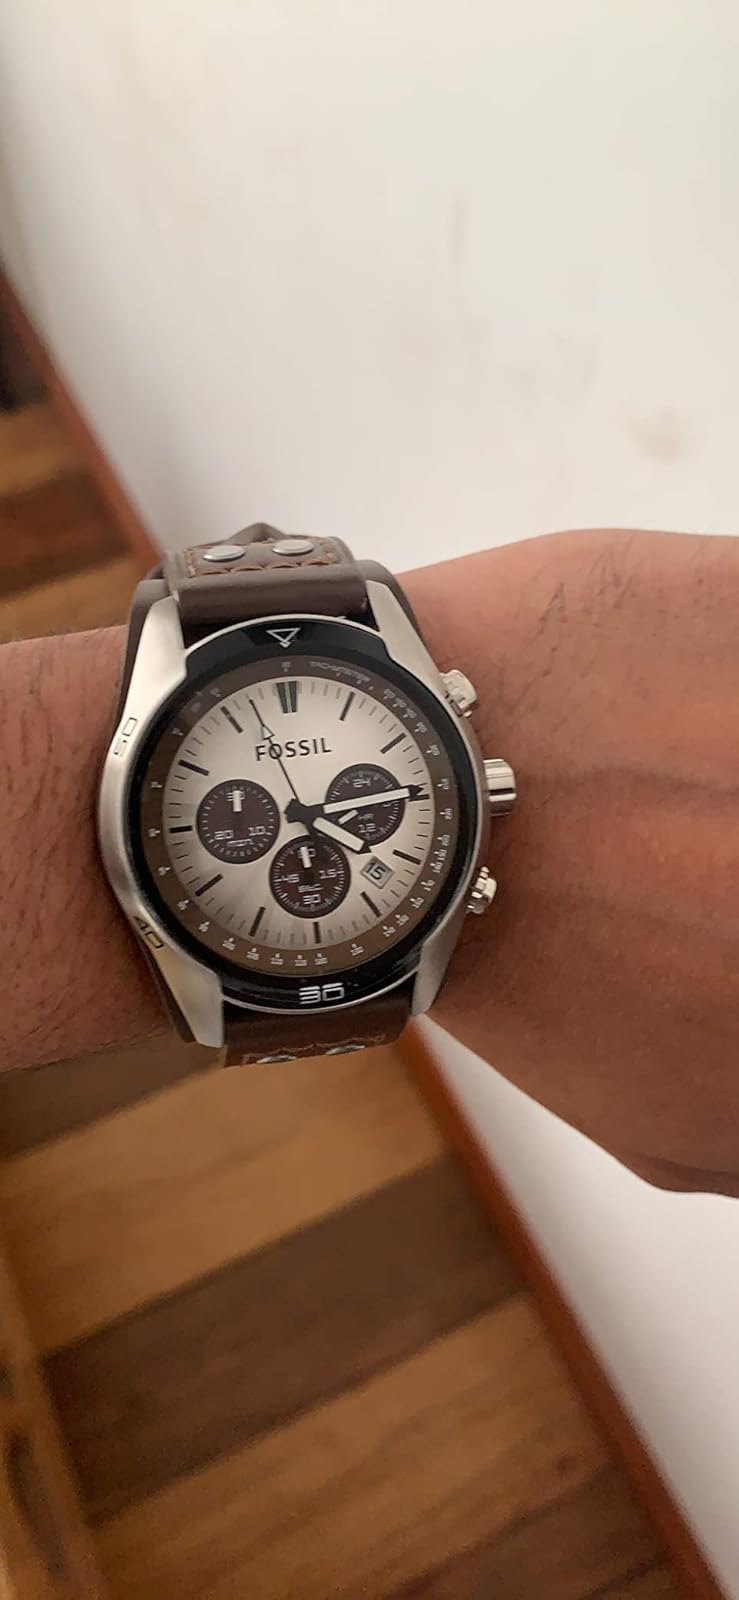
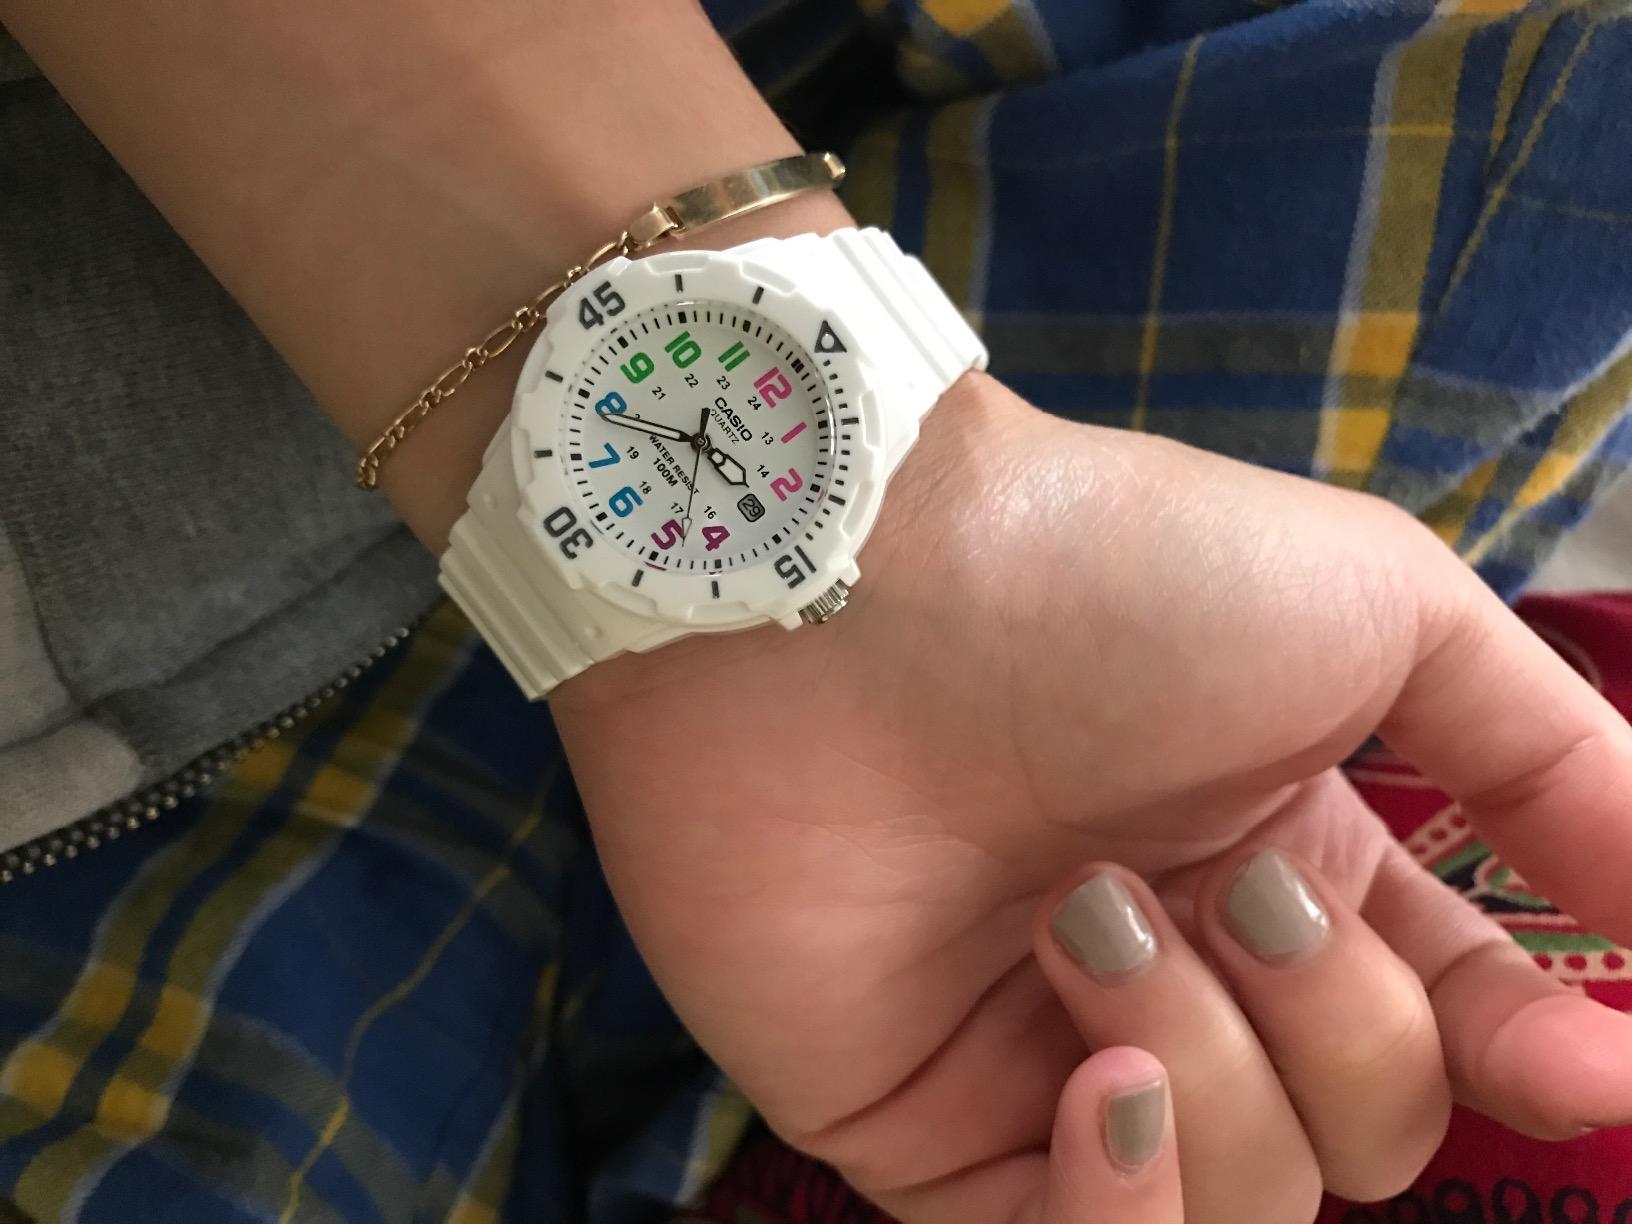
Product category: accessories_watch
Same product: no